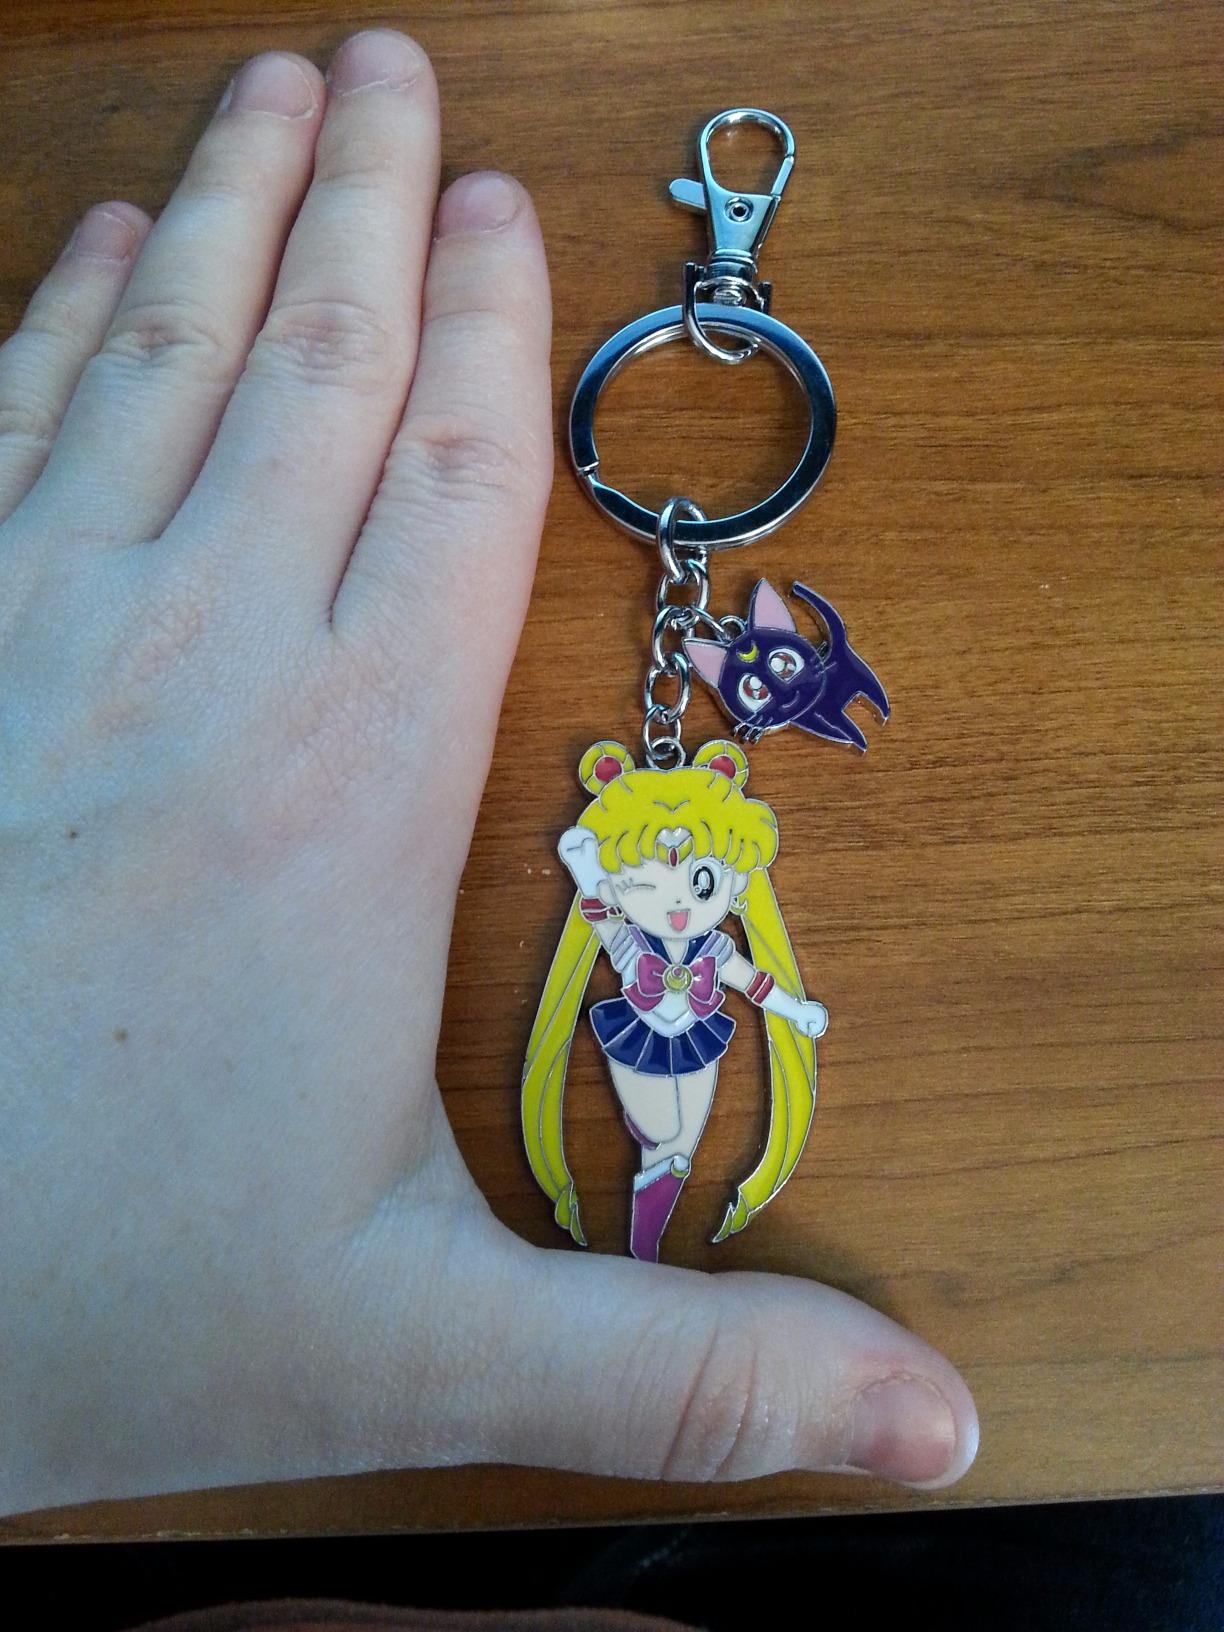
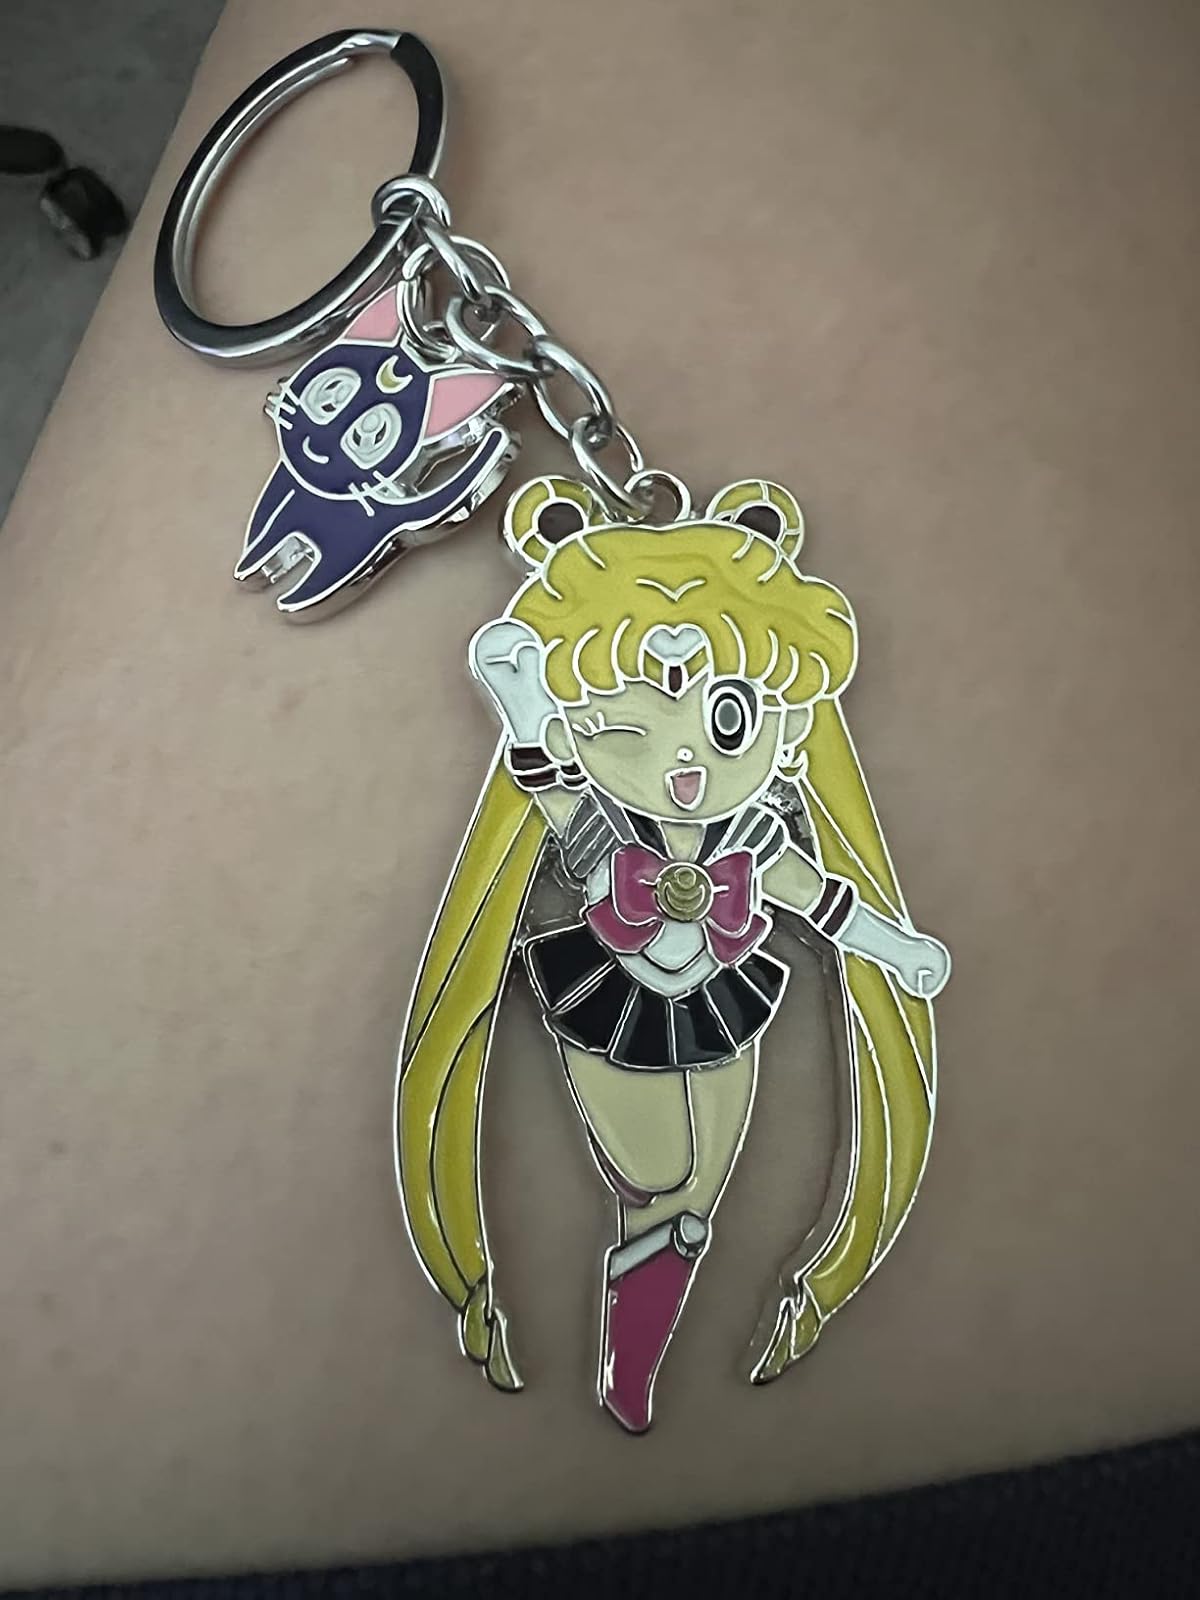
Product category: accessories_keychain
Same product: yes